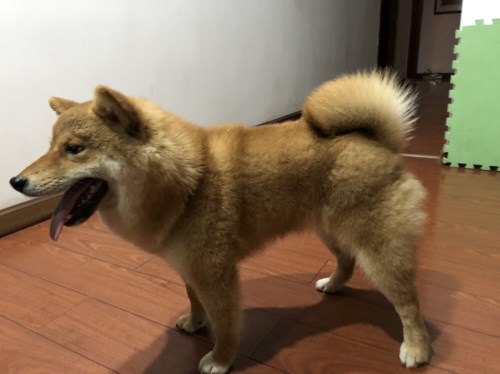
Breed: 1043-n000001-Shiba_Dog